ETA (separatist group)

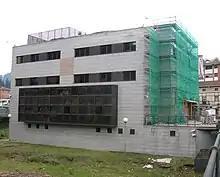
Repairs to the Balmaseda law courts after a bombing in 2006

ETA's first killing occurred on 7 June 1968, when Guardia Civil member José Pardines Arcay was shot dead after he tried to halt ETA member Txabi Etxebarrieta during a routine road check. Etxebarrieta was chased down and killed as he tried to flee. This led to retaliation in the form of the first planned ETA assassination: that of Melitón Manzanas, chief of the secret police in San Sebastián and associated with a long record of tortures inflicted on detainees in his custody. In December 1970, several members of ETA were condemned to death in the Burgos trials ("Proceso de Burgos"), but international pressure resulted in their sentences being commuted (a process which, however, had by that time already been applied to some other members of ETA).